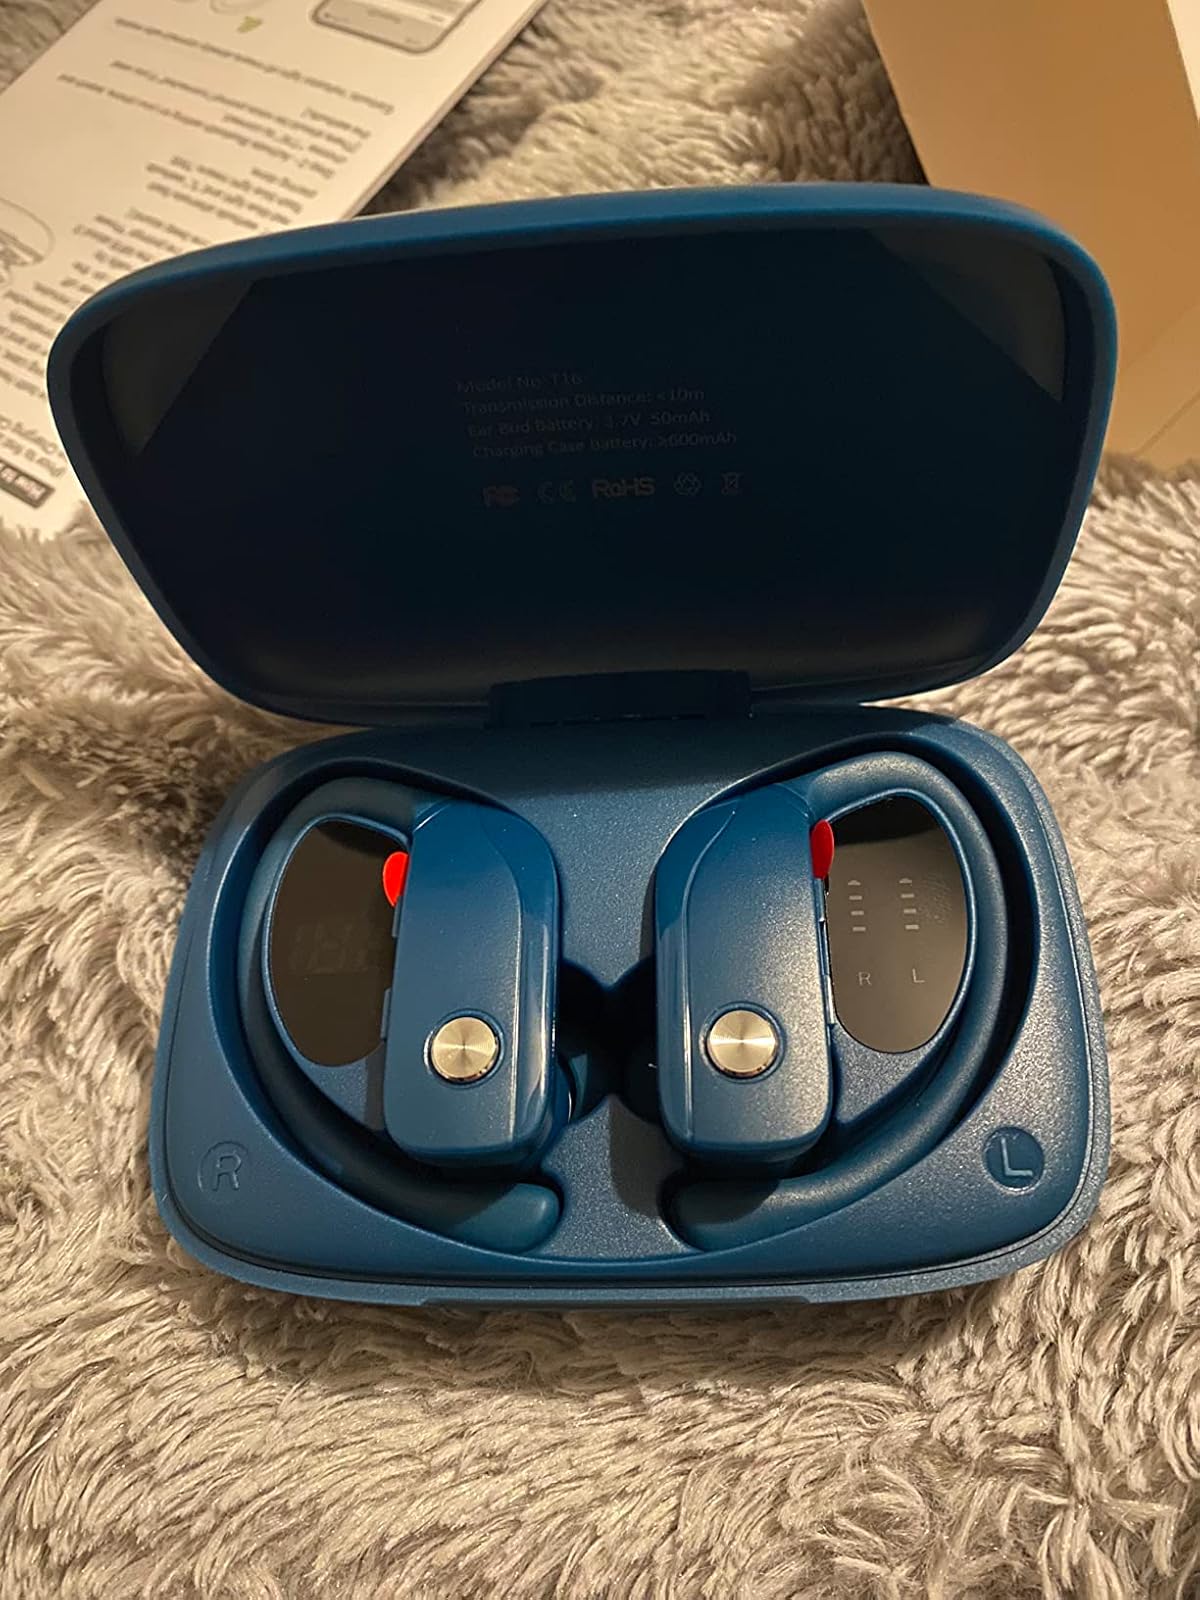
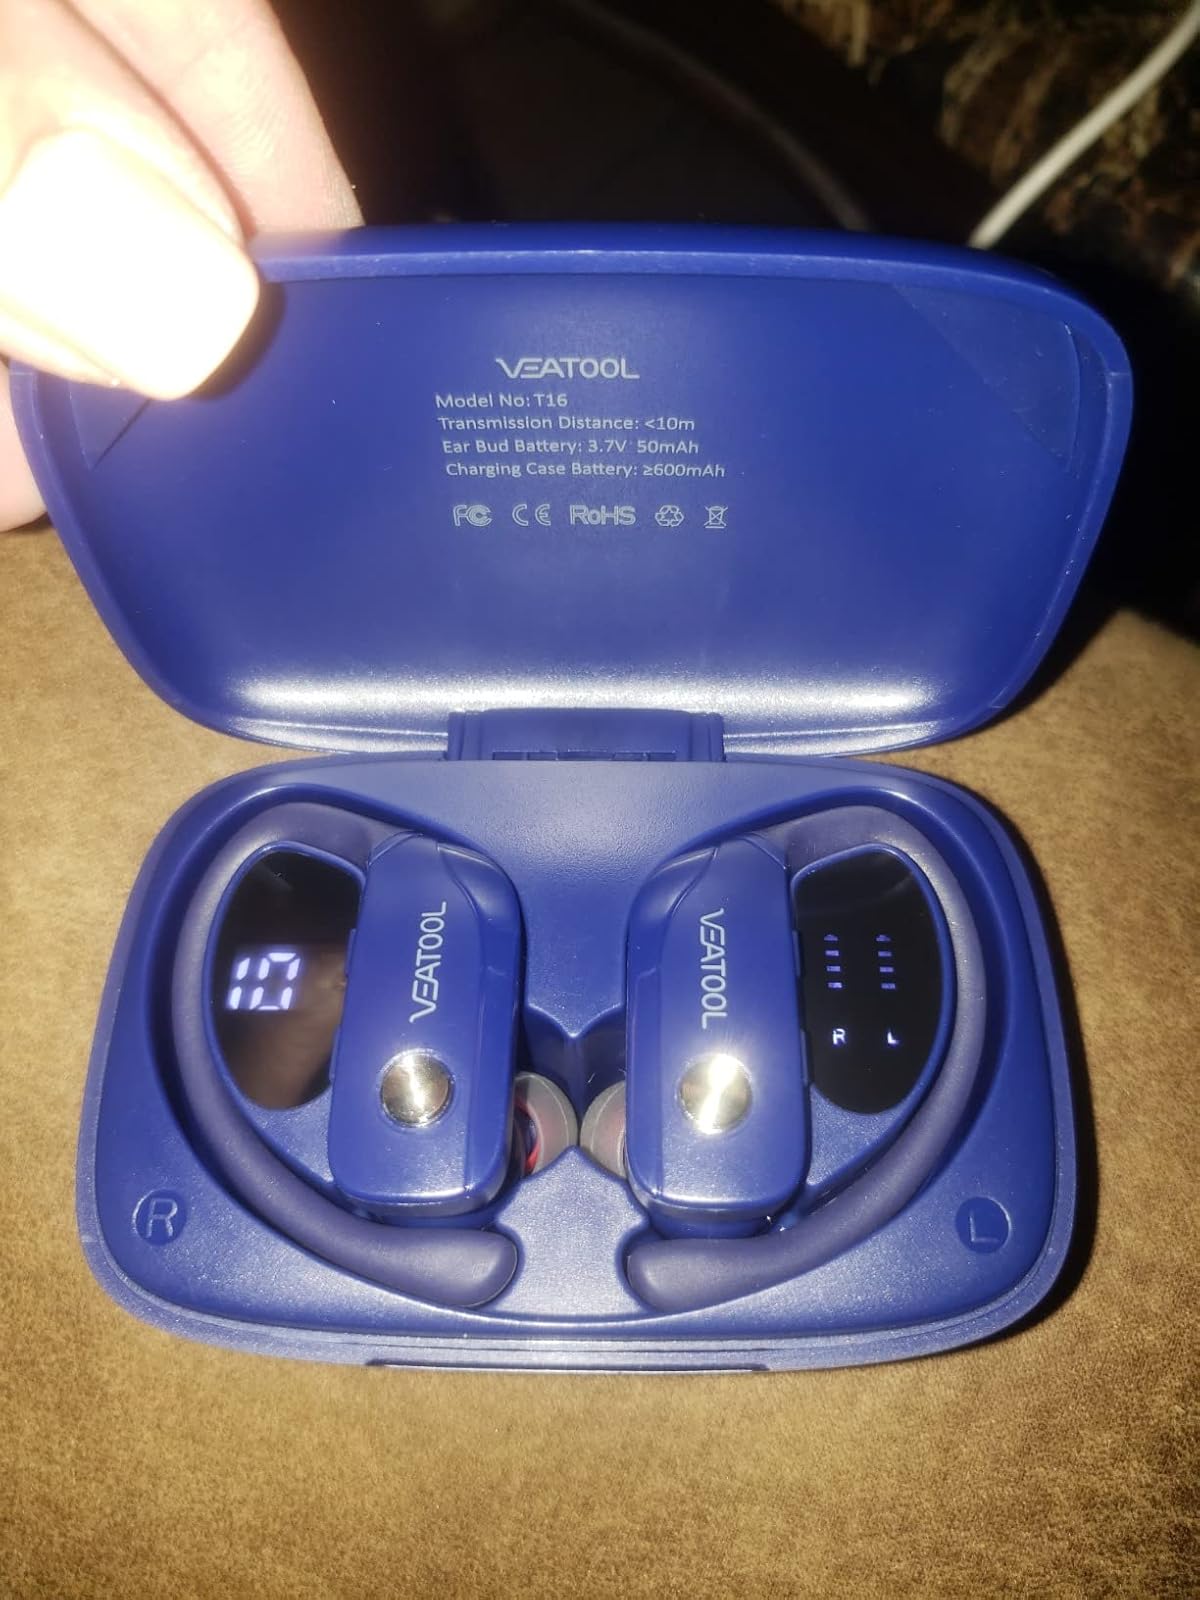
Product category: earbuds
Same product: no